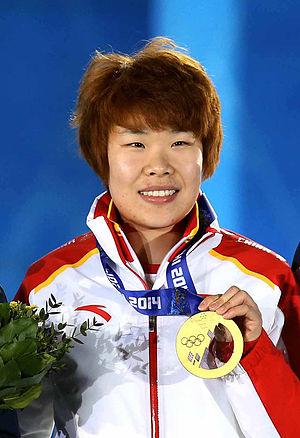
Les épreuves de patinage de vitesse sur piste courte aux Jeux olympiques de 2010 ont lieu du 13 au 26 février 2010 à Vancouver. Il s'agit de la sixième édition de la discipline aux Jeux olympiques. Elle accueille 109 participants sur huit épreuves.
Zhou Yang, née le 9 juin 1991 à Changchun, est une patineuse de patinage de vitesse sur piste courte chinoise.